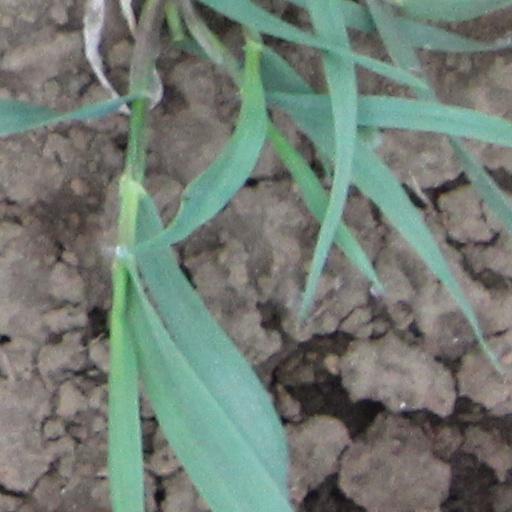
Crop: wheat